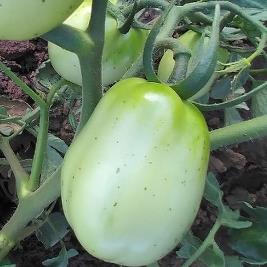
Crop: Tomato
Condition: healthy-fruit